Technological and industrial history of the United States

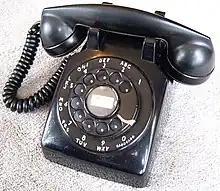
A 1950s telephone

Because iron occurs in nature commonly as an oxide, it must be smelted to drive off the oxygen to obtain the metallic form. Bloomery forges were prevalent in the colonies and could produce small batches of iron to be smithed for local needs (horseshoes, axeblades, plowshares) but were unable to scale production for exporting or larger-scale industry, including gunmaking, shipbuilding, and wheelmaking. Blast furnaces creating cast iron and pig iron emerged on large self-sufficient plantations in the mid-17th century to meet these demands, but production was expensive and labor-intensive: forges, furnaces, and waterwheels had to be constructed, huge swaths of forest had to be cleared and the wood rendered into charcoal, and iron ore and limestone had to be mined and transported.